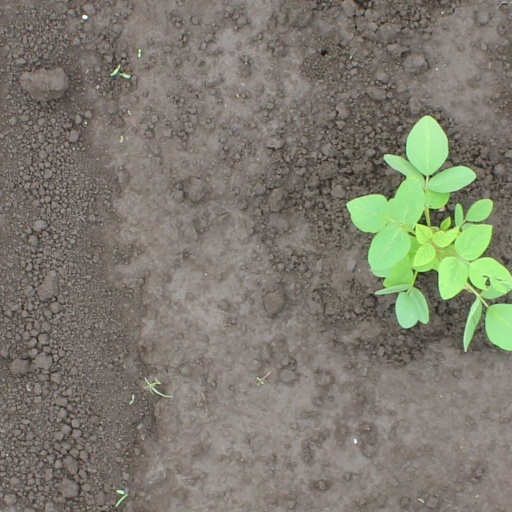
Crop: soybean